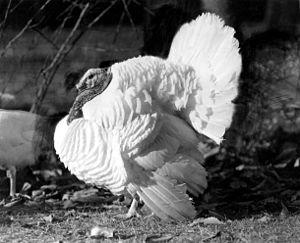
Le dindon blanc de Beltsville est une race de dindon.